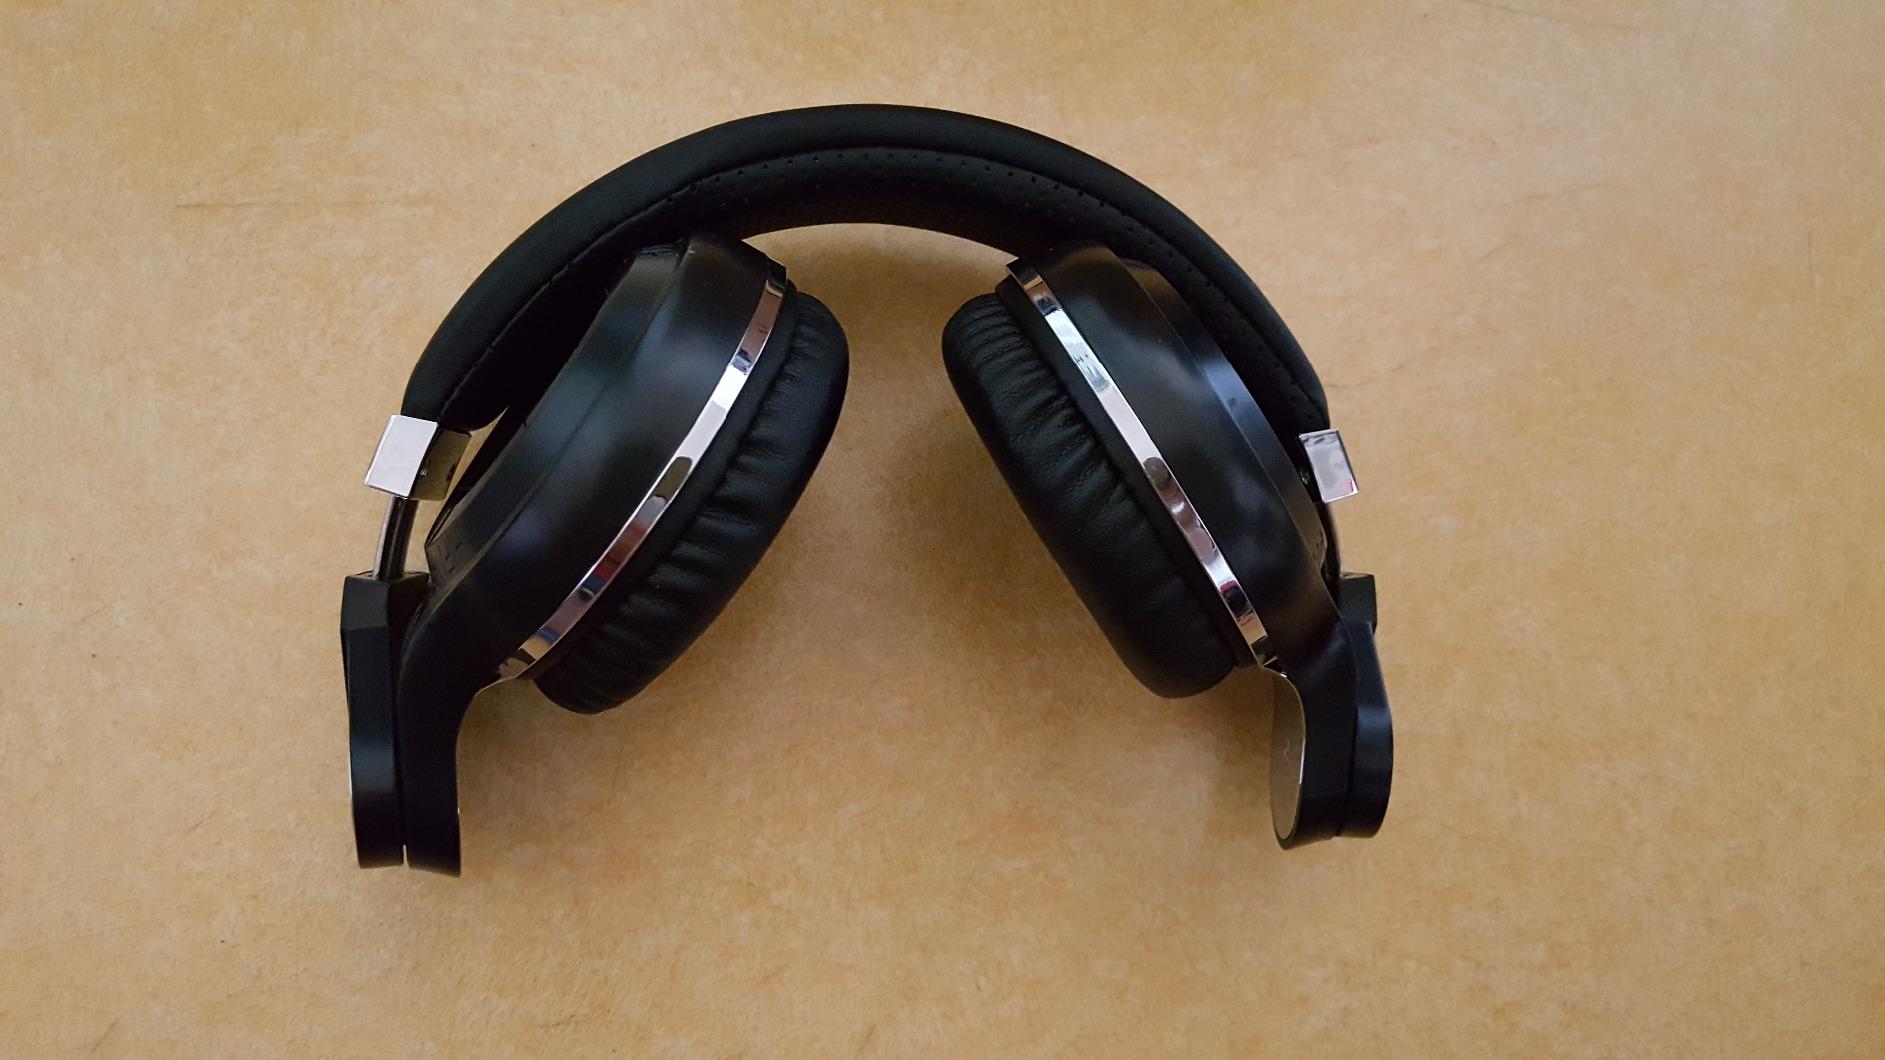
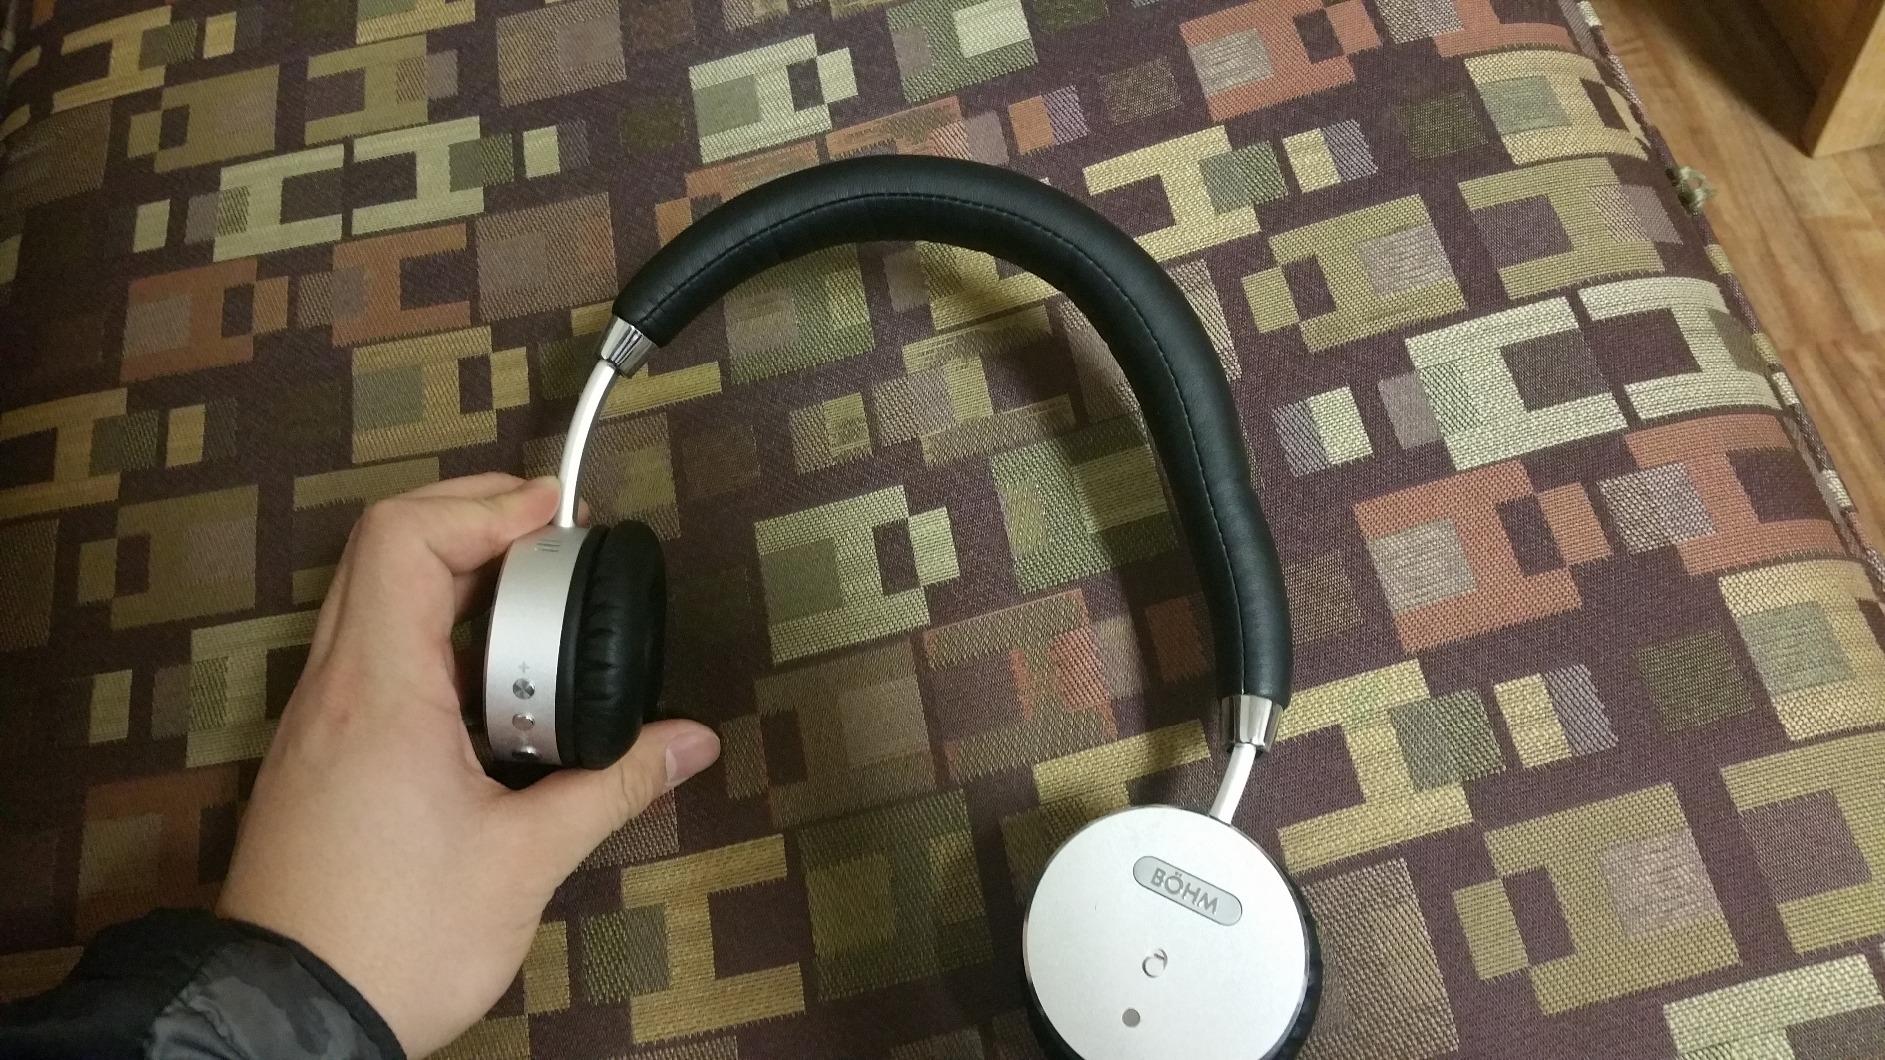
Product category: headphones
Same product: no